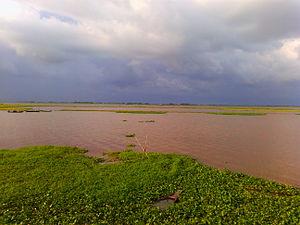
La rivière Titas est une rivière transfrontalière d'Inde et du Bangladesh d'une longueur de 98 km. Elle prend sa source dans l'État du Tripura puis se jette dans la Meghna au Bangladesh.